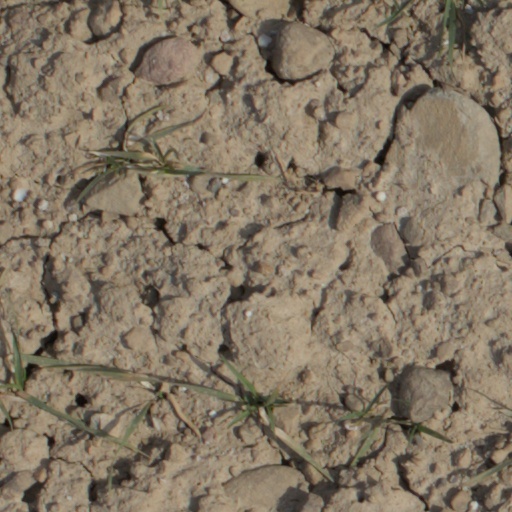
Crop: wheat